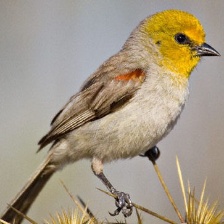
Species: VERDIN
Scientific name: AURIPARUS FLAVICEPS